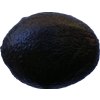
Label: black_avocado